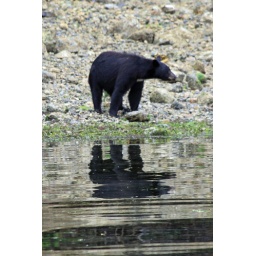
Black bear hunting for crabs under the rocks at low tide, Clayoquot Sound